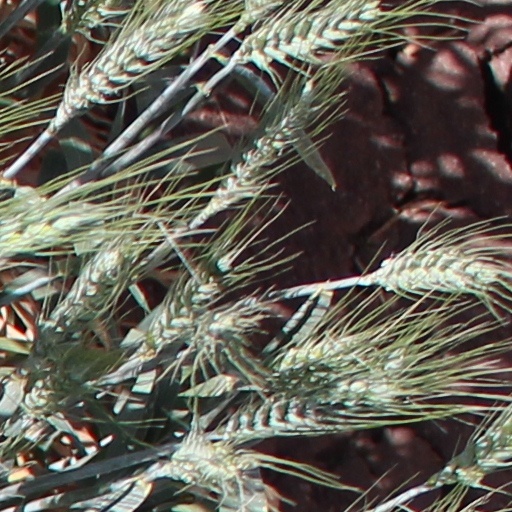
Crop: wheat